Crow Fair

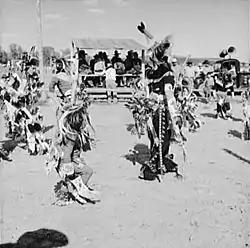
Dancers at Crow Fair in 1941

The Crow Fair was created in 1904 by Crow leaders and an Indian government agent to present the Crow Tribe of Montana as culturally distinct and modern peoples, in an entrepreneurial venue. It welcomes all Native American tribes of the Great Plains to its festivities, functioning as a "giant family reunion under the Big Sky." Indeed, it is currently the largest Northern Native American gathering, attracting nearly 45,000 spectators and participants. Crow Fair is "the teepee capital of the world, over 1,500 teepees in a giant campground," according to 2011 Crow Fair General Manager Austin Little Light.